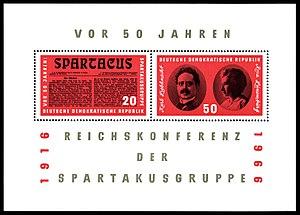
La Ligue spartakiste en allemand : Spartacusbund ou en allemand : Spartakusbund, littéralement Ligue Spartacus, est un mouvement politique d’extrême gauche marxiste révolutionnaire, actif en Allemagne pendant la Première Guerre mondiale et le début de la révolution allemande de 1918-1919.